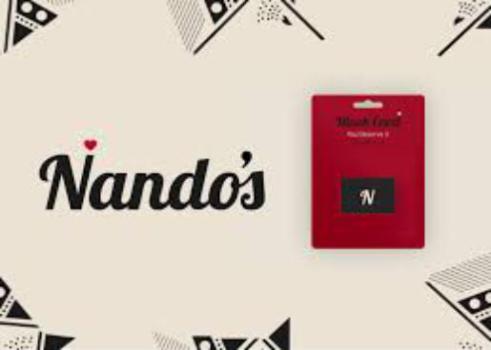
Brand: nandos
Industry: Food